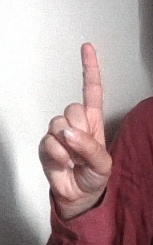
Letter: bb